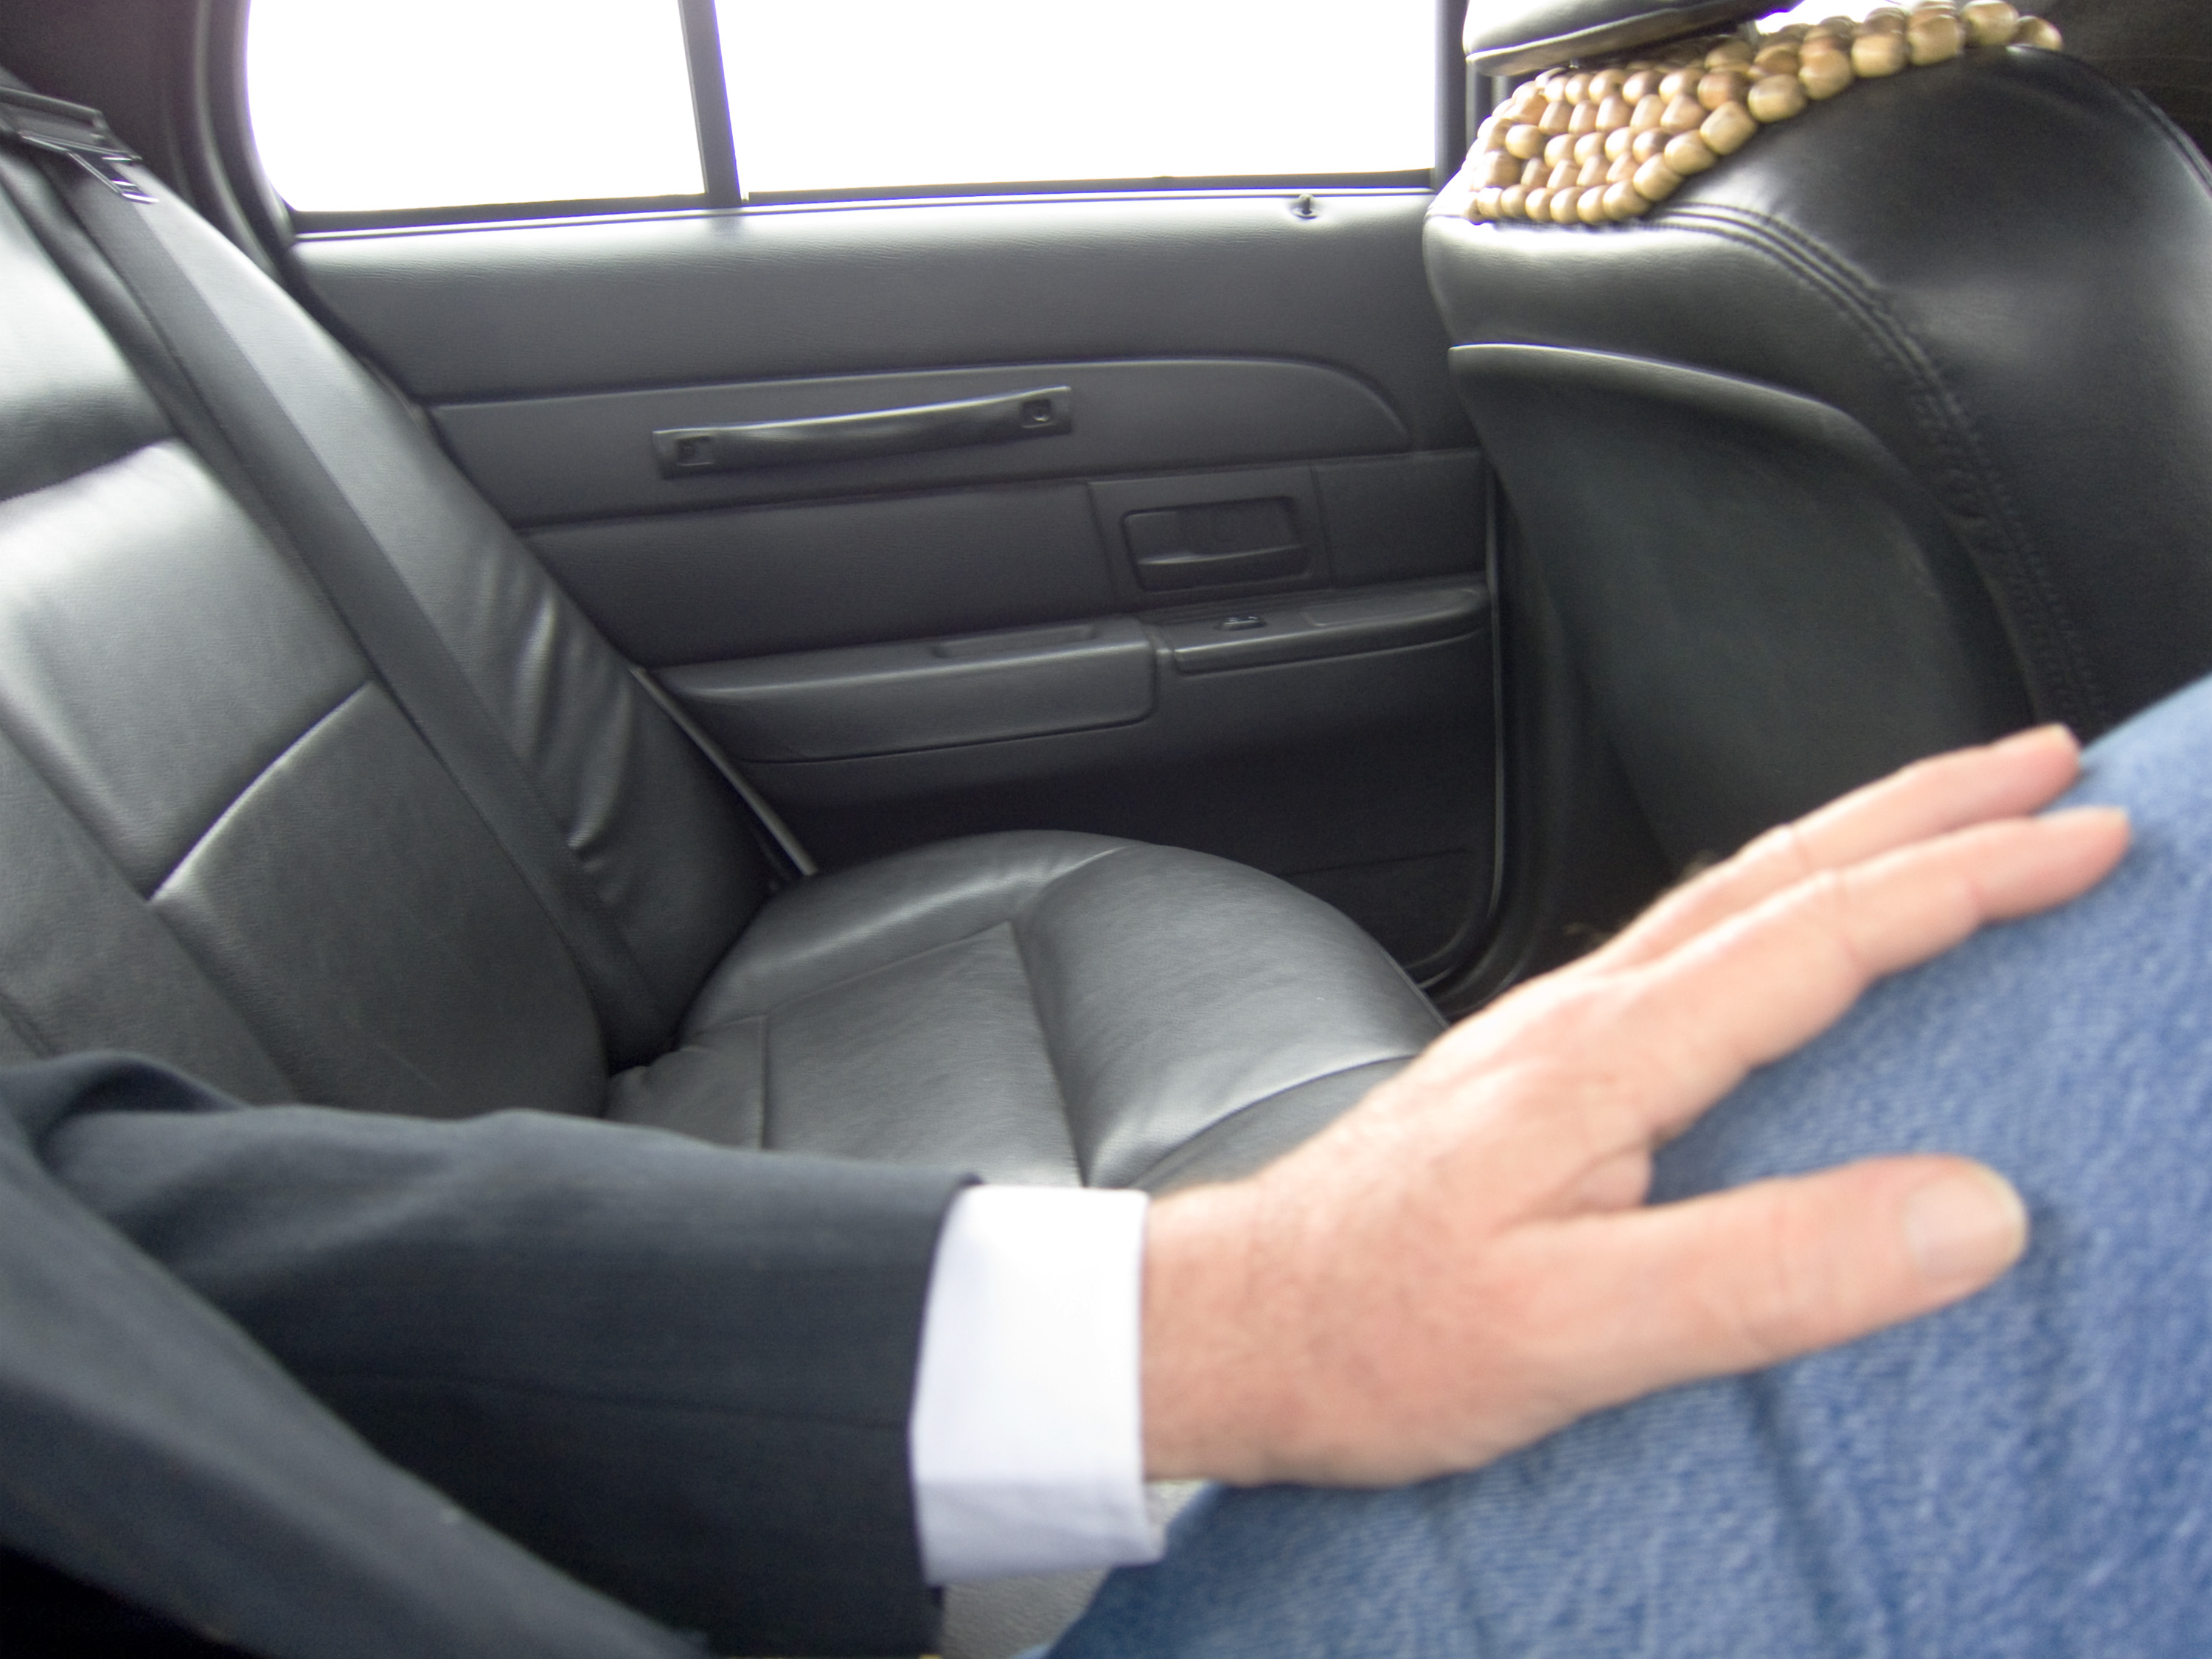
car, taxi, cab, vehicle, steering wheel, sedan, yellowcab, phoenix, hack, skyharborairport, mysaturday, sport utility vehicle, land vehicle, automobile make, automotive exterior, compact car, mid size car